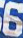
Number: 6